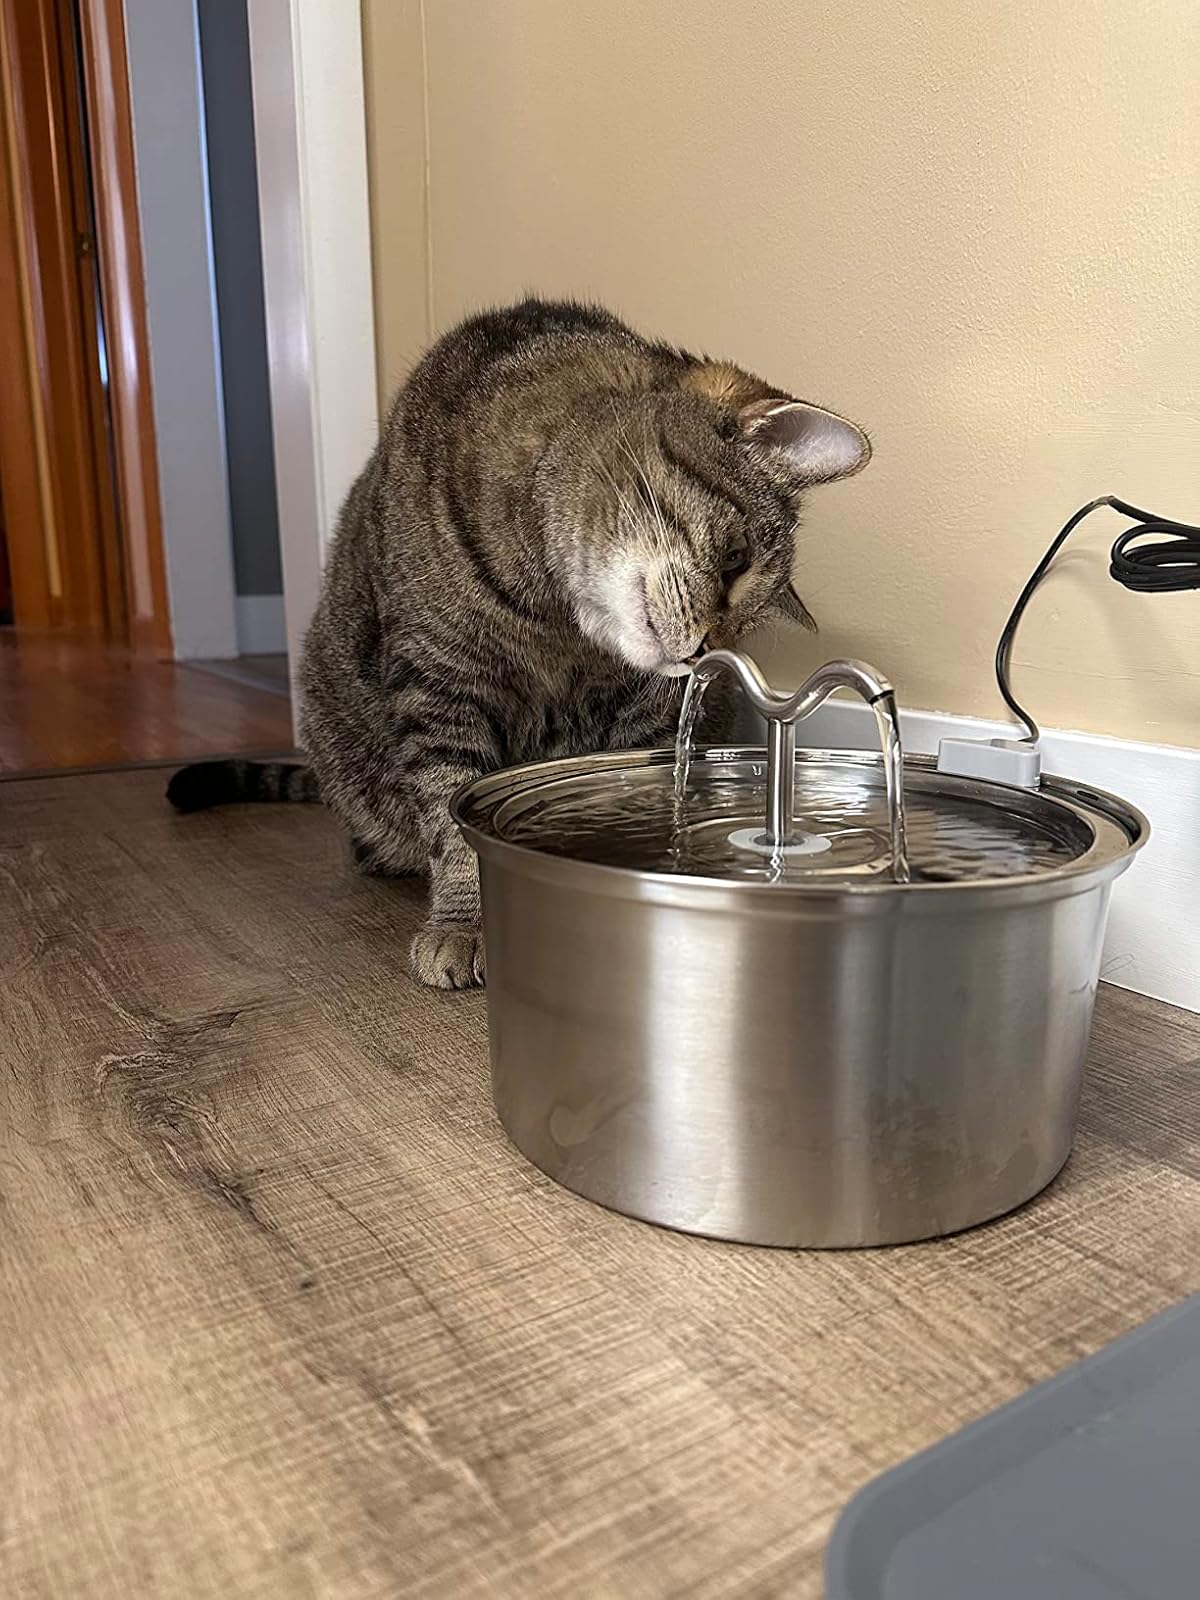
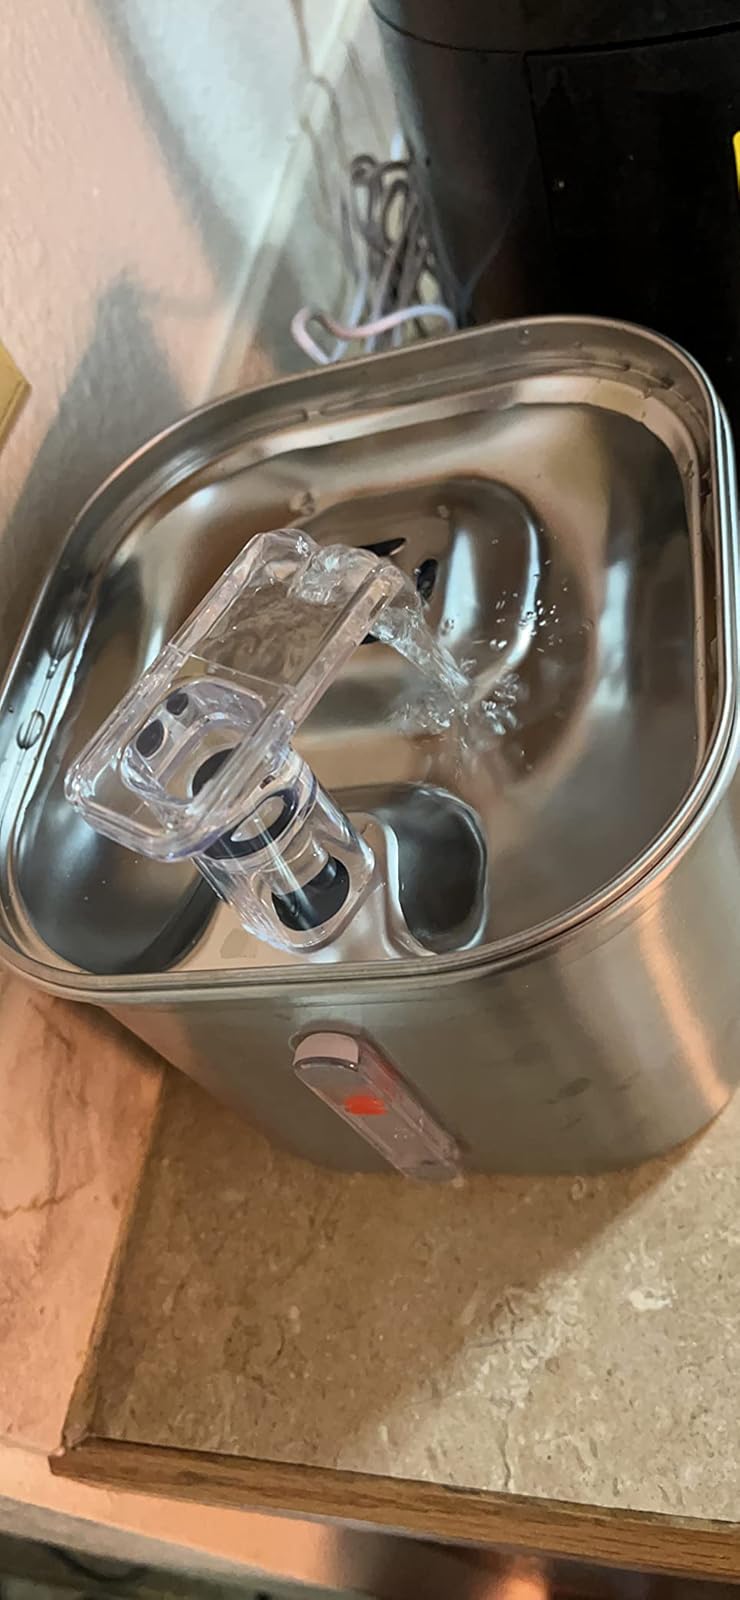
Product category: items_bowl
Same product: no